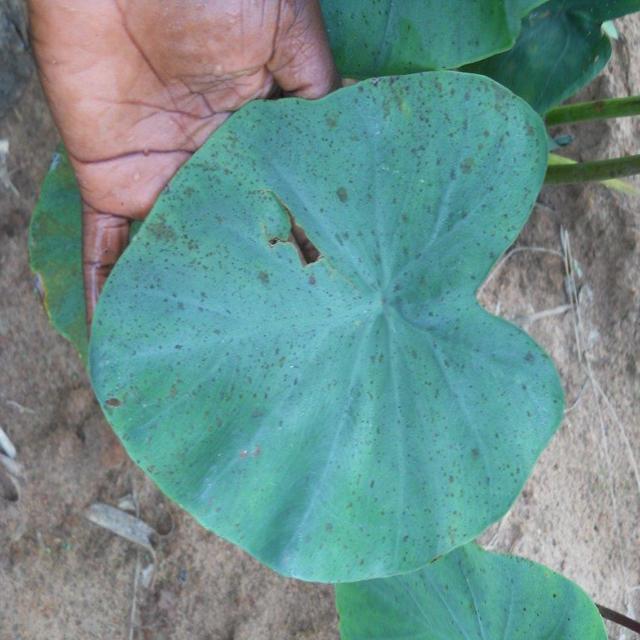
Label: Healthy